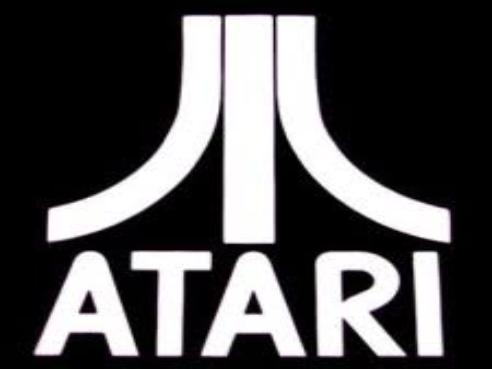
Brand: atari 2600-1
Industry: Clothes